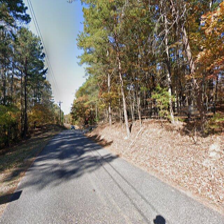
Label: streetView